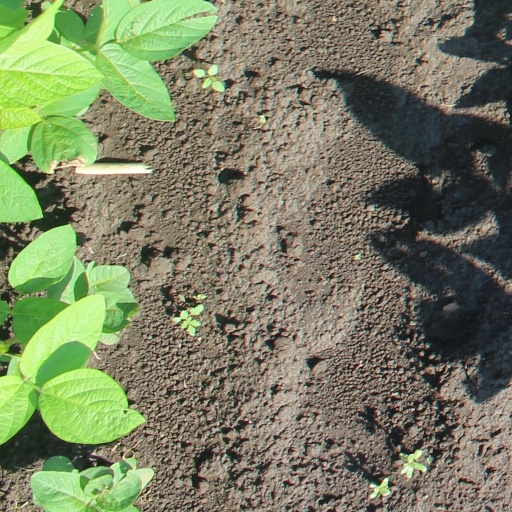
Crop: soybean